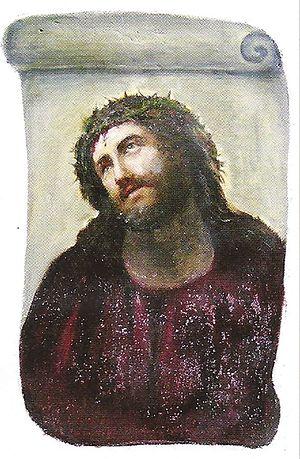
Ecce homo est une peinture murale réalisée par Elías García Martínez à la fin du XIXᵉ siècle ou au début du XXᵉ siècle, dans l'église du Sanctuaire de miséricorde de Borja.